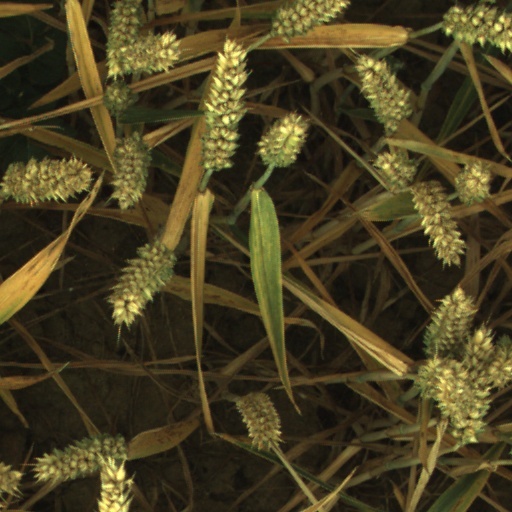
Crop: wheat